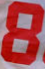
Number: 8